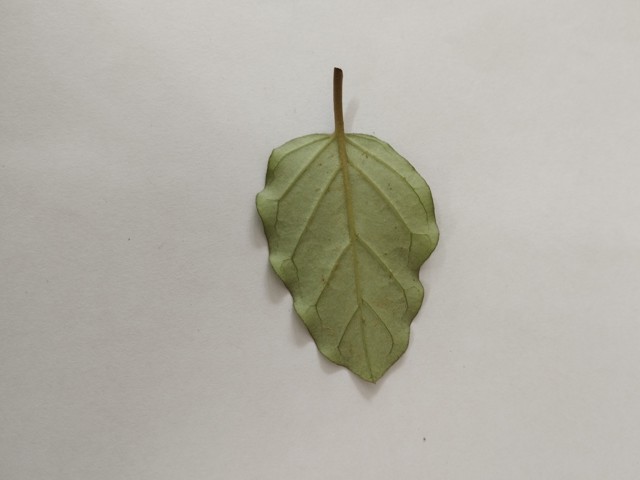
Plant: punarnava